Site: brandenburg
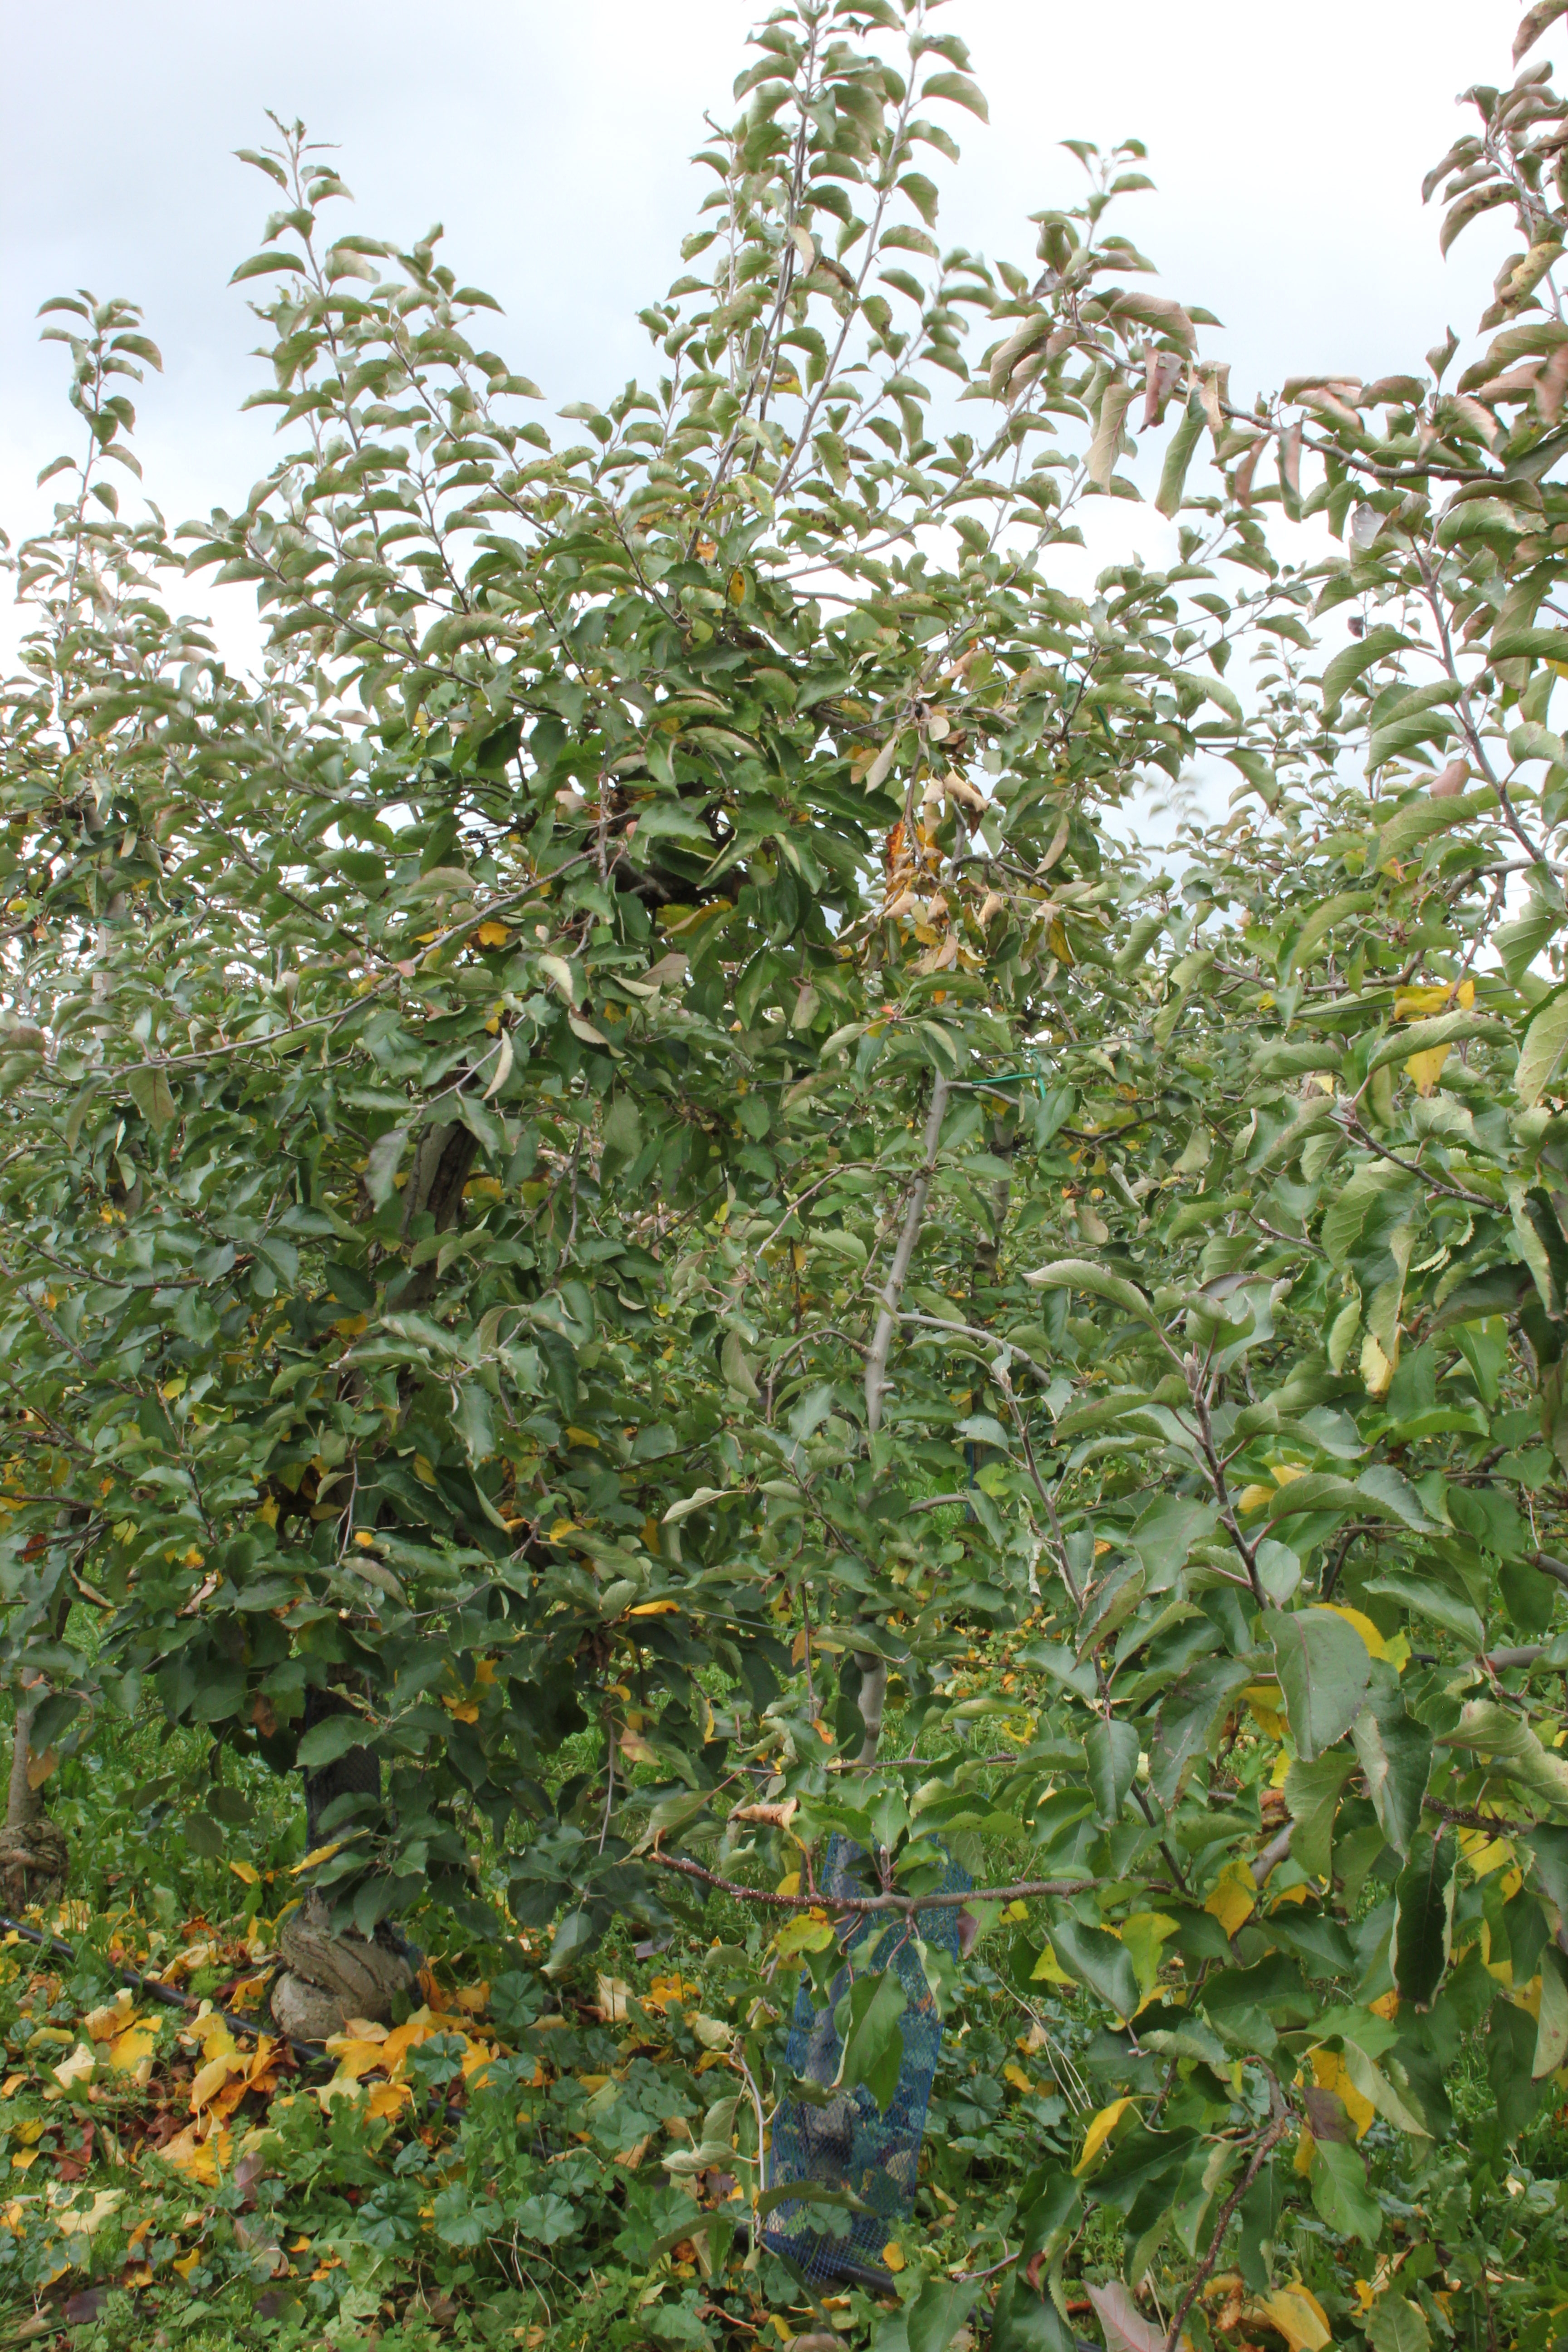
Growth stage (BBCH 91): Senescence, beginning of dormancy